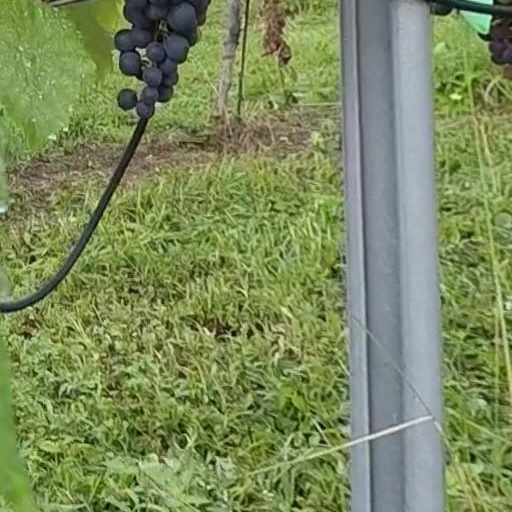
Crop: grape